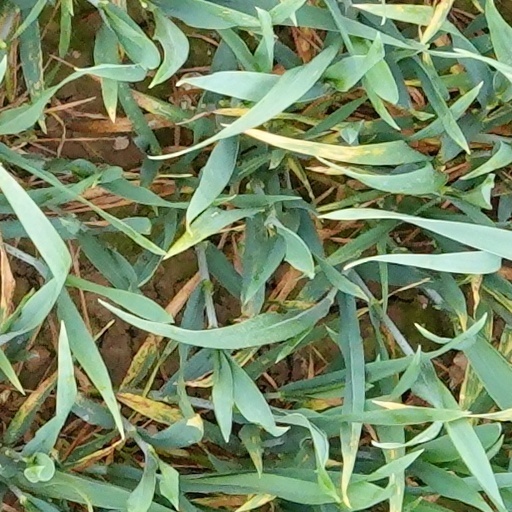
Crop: wheat